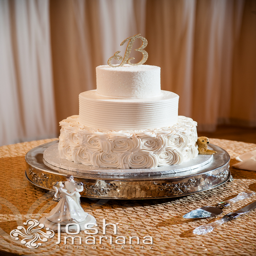
a little tribute on the cake to our puppy